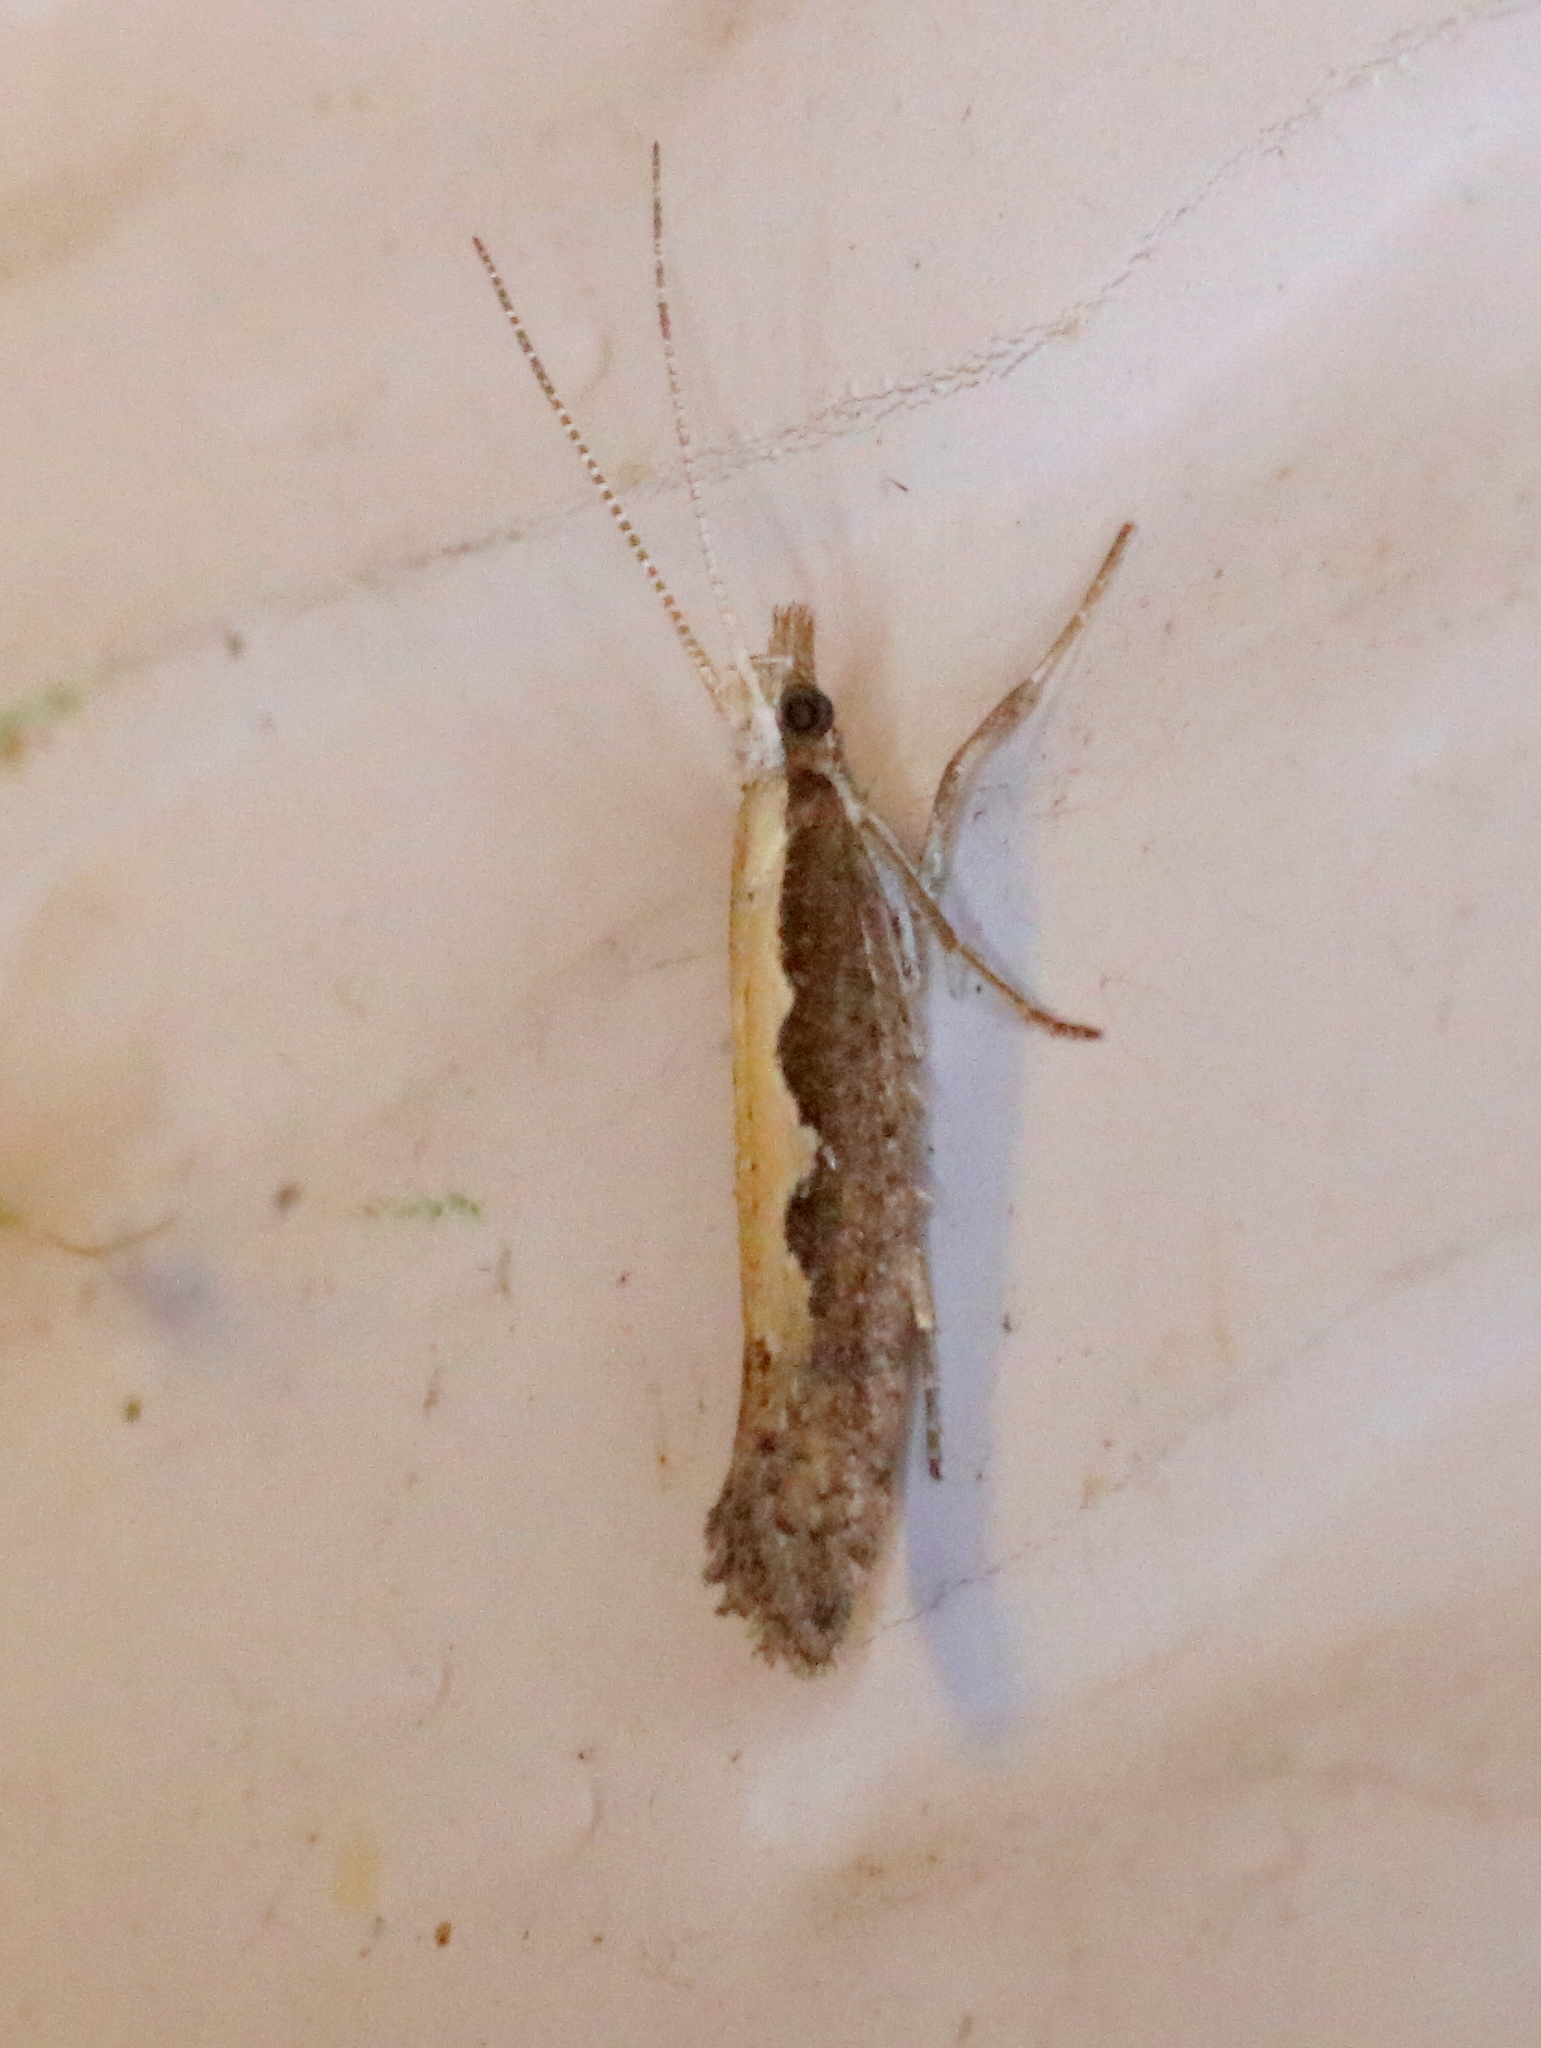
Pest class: diamondback_moth